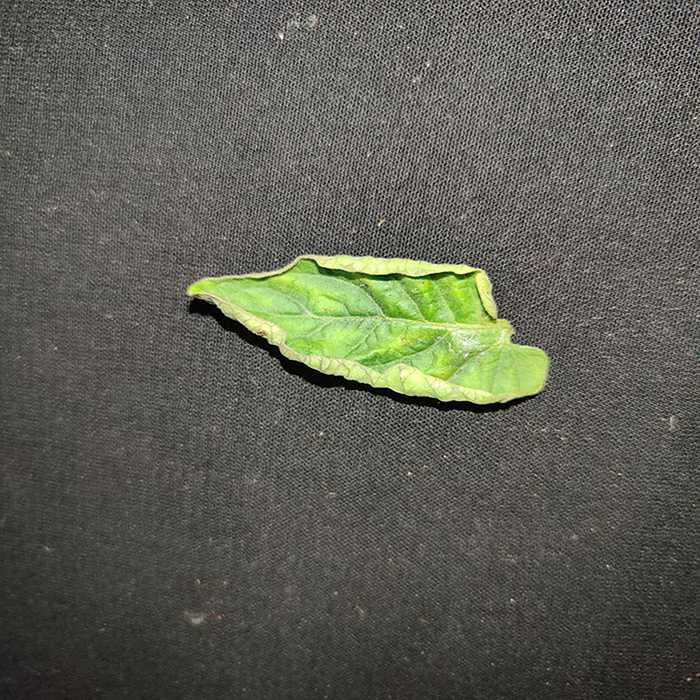
Plant: Tomato
Label: Tomato leaf curl virus